Richard Bong

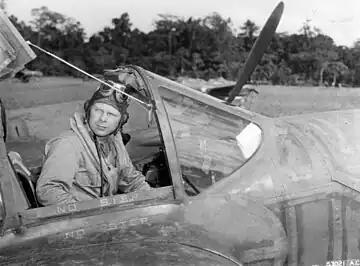
Major Bong in his P-38

Bong rejoined the 9th FS, by then equipped with P-38s, in January 1943; the 49th FG was based at Schwimmer Field near Port Moresby. In April, he was promoted to first lieutenant. On July 26, Bong claimed four Japanese fighters over Lae, in an action that earned him the Distinguished Service Cross. In August, he was promoted to captain.